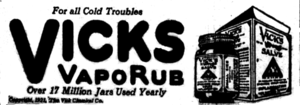
Vicks VapoRub est une pommade à base de menthe indiquée dans le cas de symptômes occasionnels mineurs tels que l'encombrement passager des voies respiratoires généralement présents dans le cas de rhume. La pommade doit être appliquée sur la partie supérieure de la poitrine et le torse, traditionnellement avant de dormir. Elle est fabriquée par Procter & Gamble.